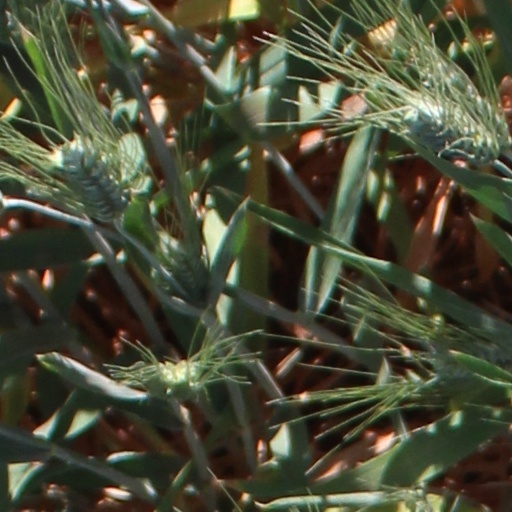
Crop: wheat